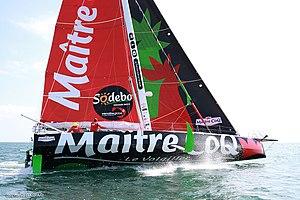
IMOCA MAITRE COQ IV en navigation
Yannick Bestaven, né le 28 décembre 1972 à Saint-Nazaire, est un navigateur et un skipper professionnel français, deux fois vainqueur de la Transat Jacques Vabre. Ingénieur de formation, il est le co-concepteur de l'hydrogénérateur watt&sea imaginé par Eric Tabarly.